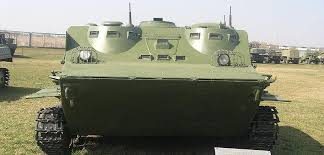
Label: BTR-60